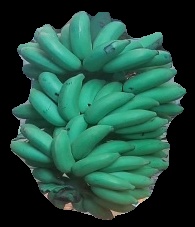
Variety: elakki-bale
Grade: grade2